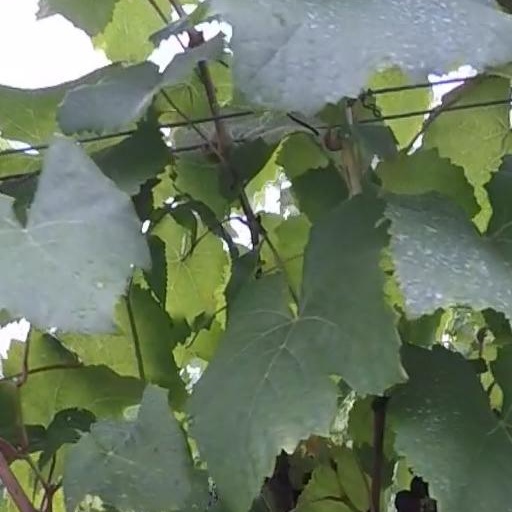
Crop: grape